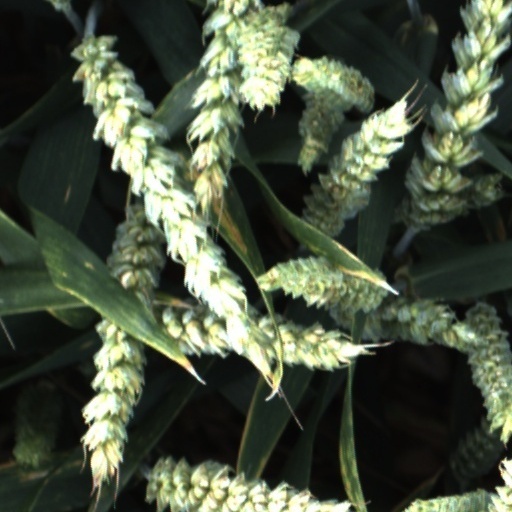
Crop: wheat